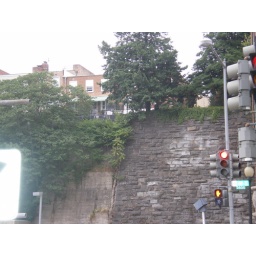
View of stone wall near 3600 Prospect Road, Georgetown, Washington. Site of filming the Exorcist.